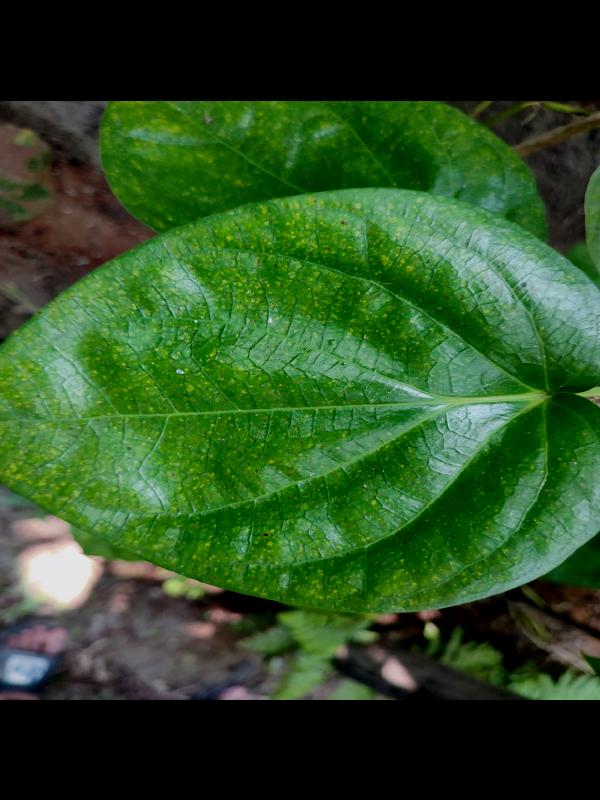
Label: Healthy_Leaf